Postage stamps and postal history of Fiume

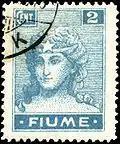
Personification of "Italy", 1919

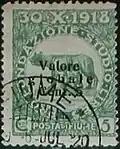
Semi-postal overprinted "Valore globale"

The first postage stamps for Fiume were issued 1 December 1918 by the Italian National Council which governed the city. They were produced by overprinting "FIUME" on the contemporary stamps of Hungary. Both handstamping and printing presses were used. In January 1919, two postage due and a savings bank stamp were surcharged as well. These stamps—even the most common values—were extensively forged. Serious collectors will require close examination of all stamps.